Intermeshing-rotor helicopter

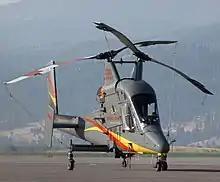
Kaman K-Max, Missoula MT / 2010

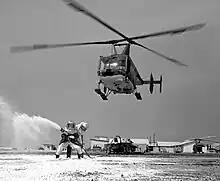
HH-43 Huskie with intermeshing rotors

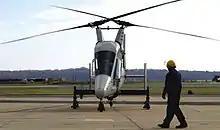
Kaman K-MAX is optimized for external cargo load operations. Unmanned, remote control or optionally piloted variant

An intermeshing-rotor helicopter (or synchropter) is a helicopter with a set of two main rotors turning in opposite directions, with each rotor mast mounted with a slight angle to the other, in a transversely symmetrical manner, so that the blades intermesh without colliding. The arrangement allows the helicopter to function without a tail rotor, which saves power. However, neither rotor lifts directly vertically, which reduces efficiency per each rotor.